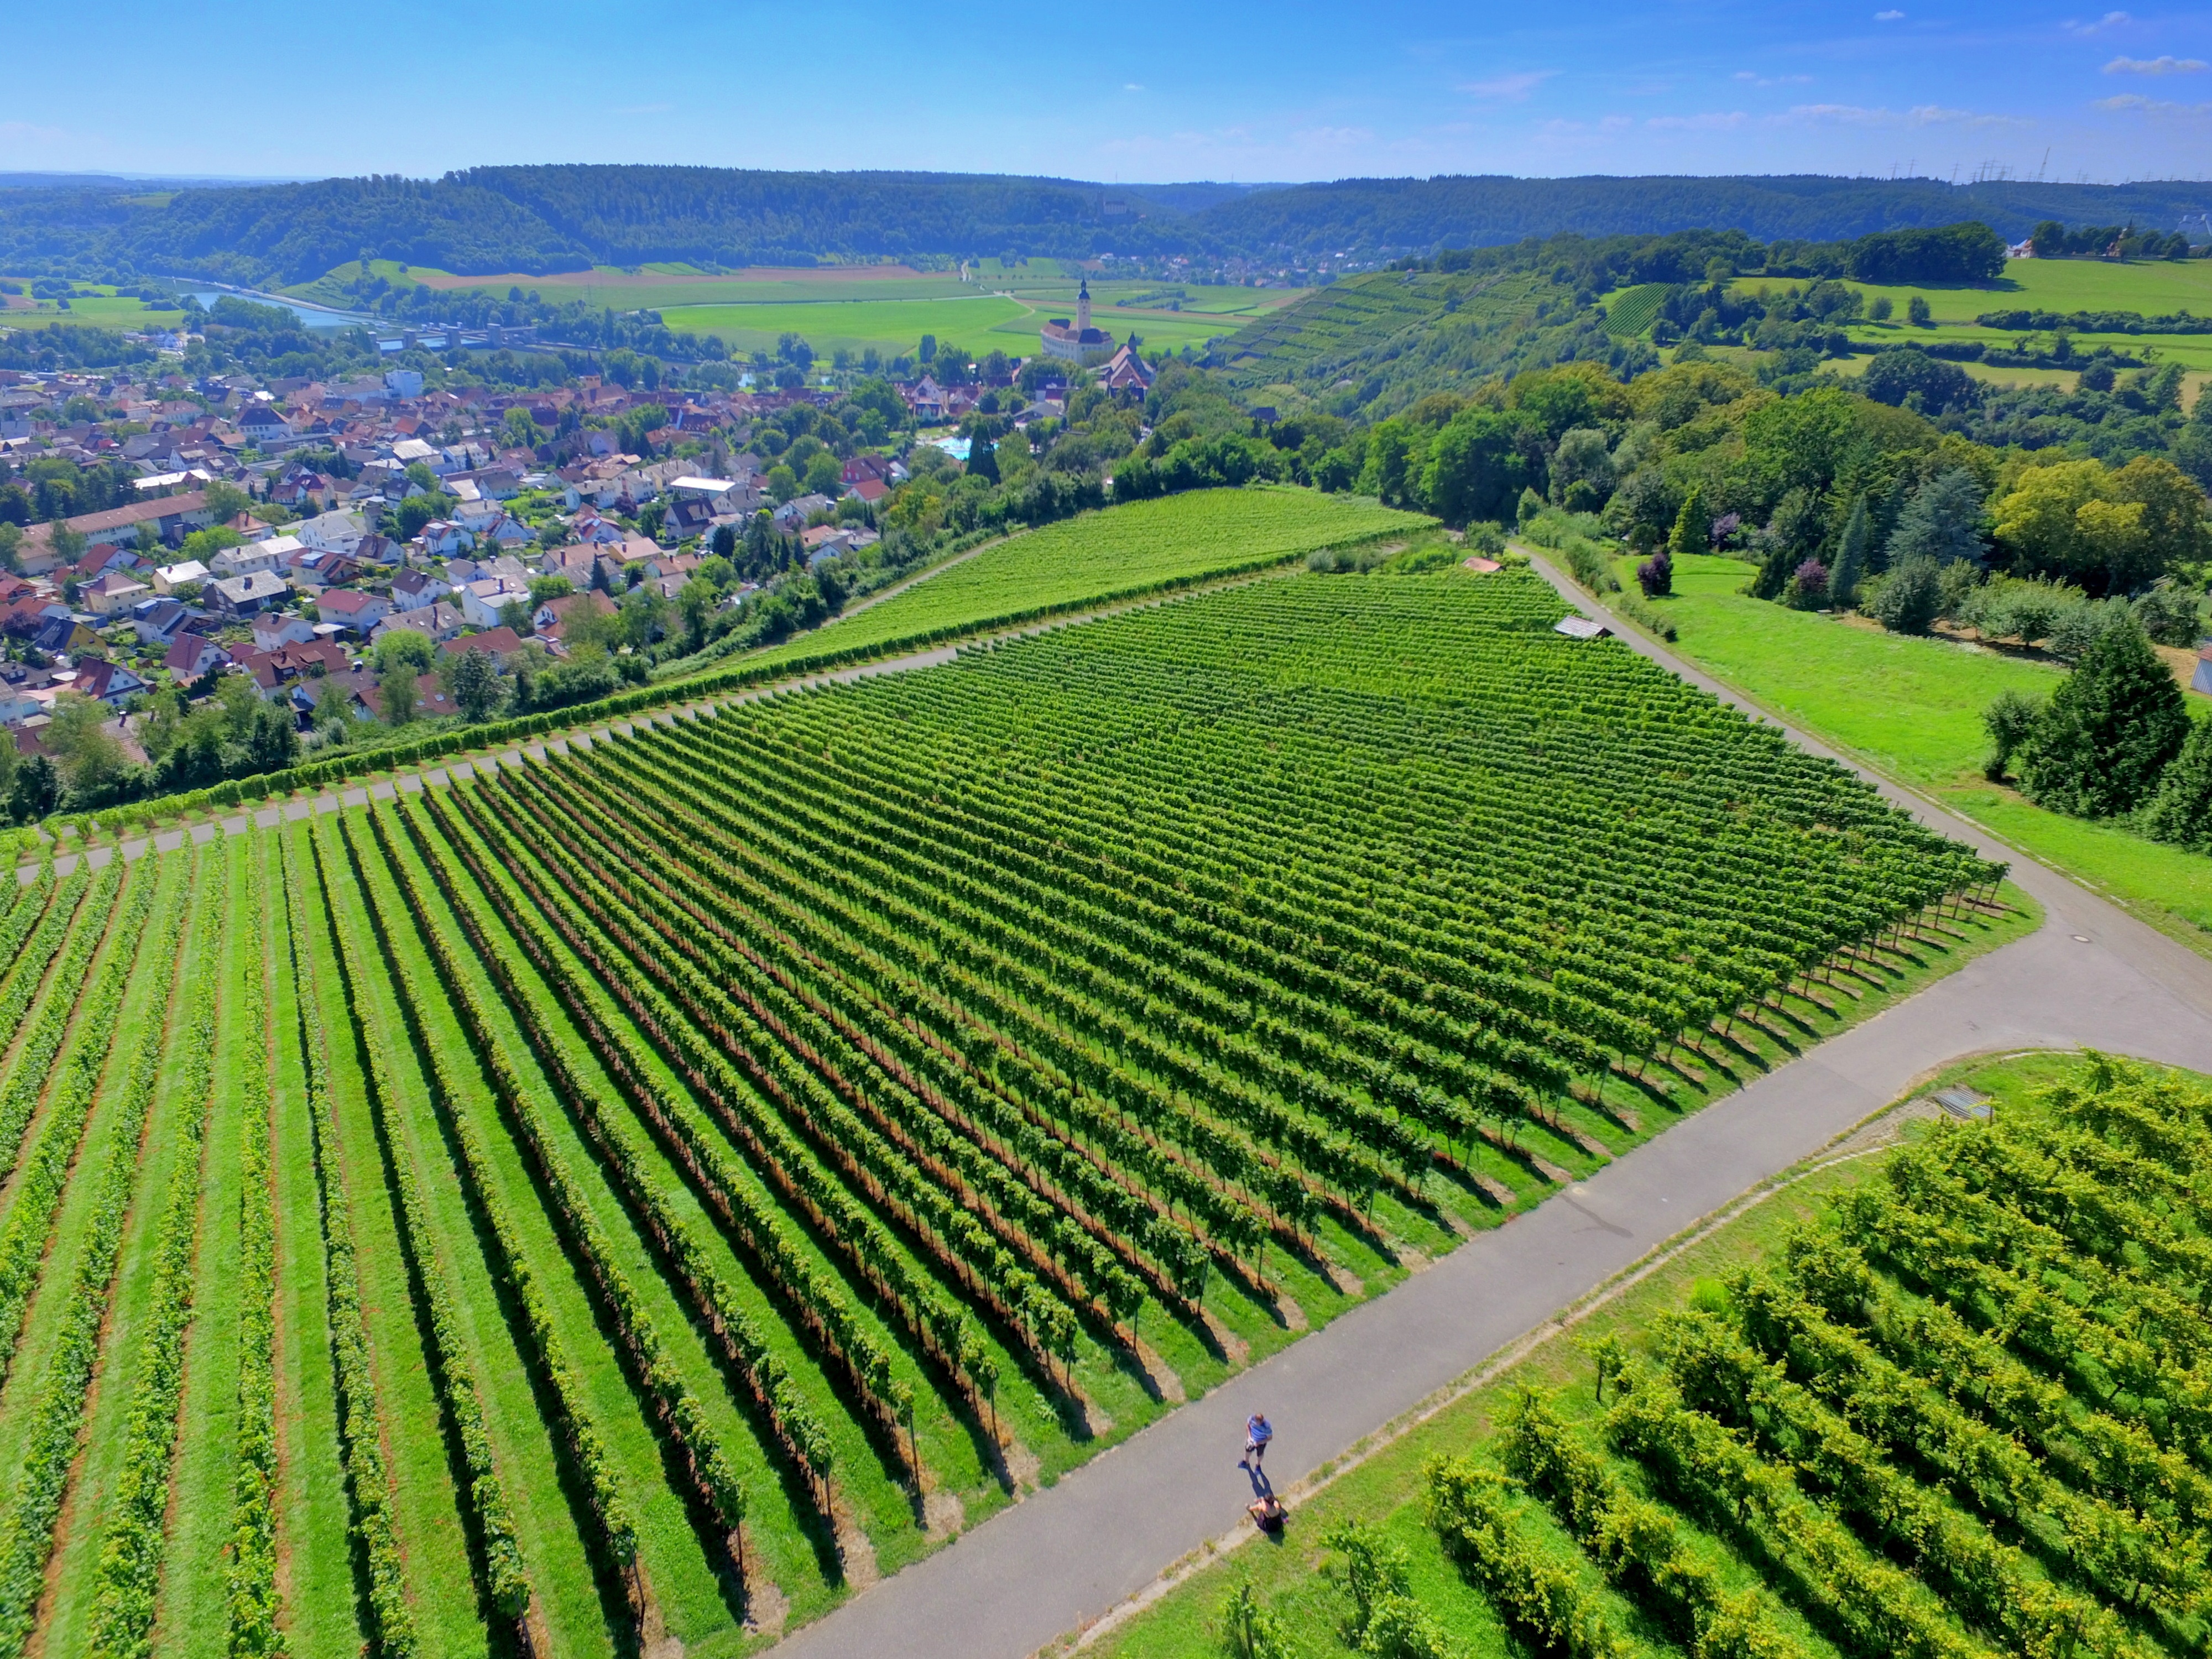
landscape, field, camera, hill, fly, aircraft, crop, soil, agriculture, aerial view, plain, drone, trees, terrace, grassland, plantation, plateau, quadcopter, rural area, quadrocopter, bird's eye view, paddy field, aerial photography, flying machine, aerial photographs